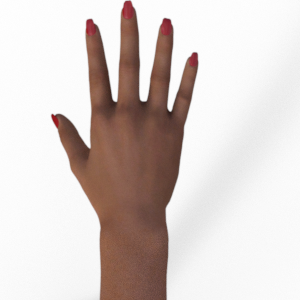
Label: paper